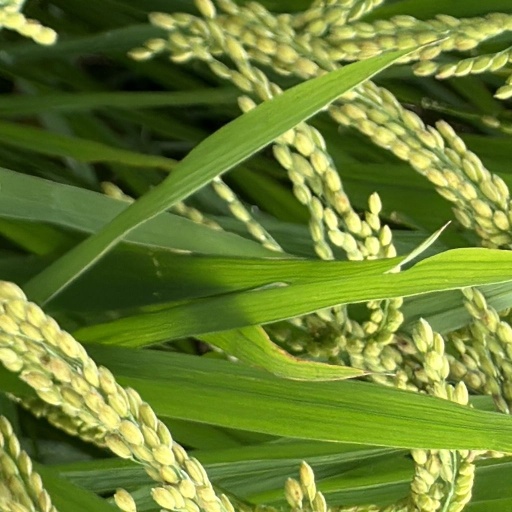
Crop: rice